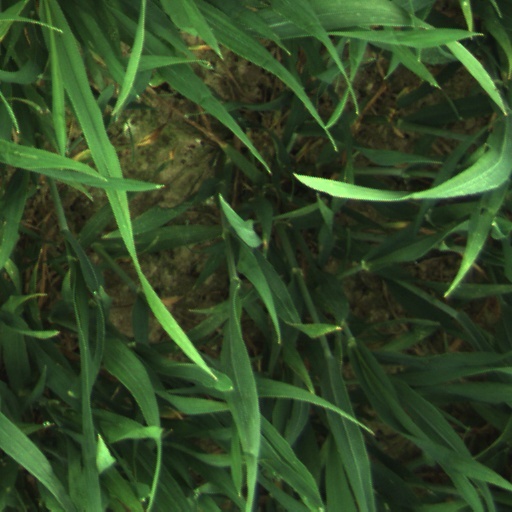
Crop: wheat